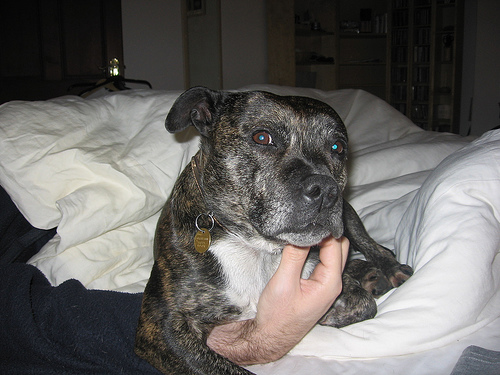
Animal: dog
Breed: staffordshire_bull_terrier